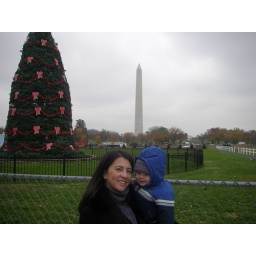
This is the tree in front of the big house that's white